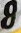
Number: 8